Harry Reasoner

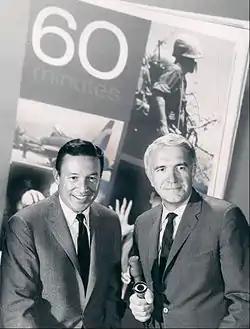
Reasoner and Mike Wallace on the "60 Minutes" premiere, 1968

After beginning to work in radio with CBS in 1948, Reasoner worked for the United States Information Agency in the Philippines. When he returned to the US, he transitioned into working in television while at station KEYD (later KMSP) in Minneapolis. He ran for city council in Minneapolis as a Republican in 1949 receiving 381 votes (4.4 percent). In 1956, Reasoner joined CBS News in New York. There in addition to commentator and special news narration duties, he eventually hosted a morning news program, "Calendar," from 1961 to 1963.